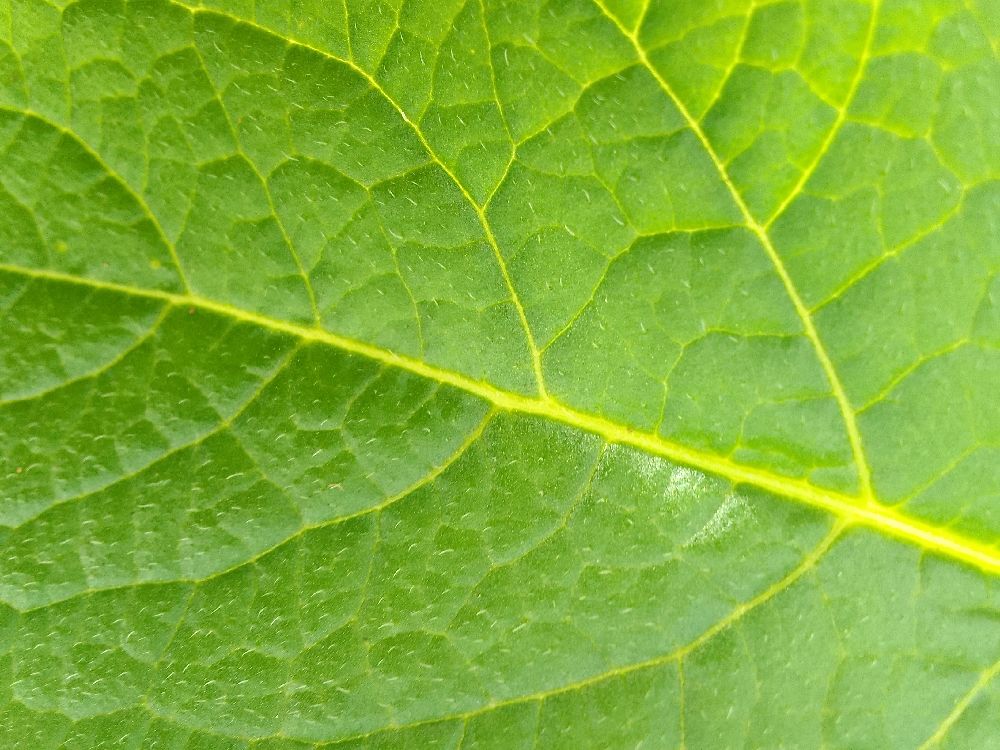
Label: Healthy